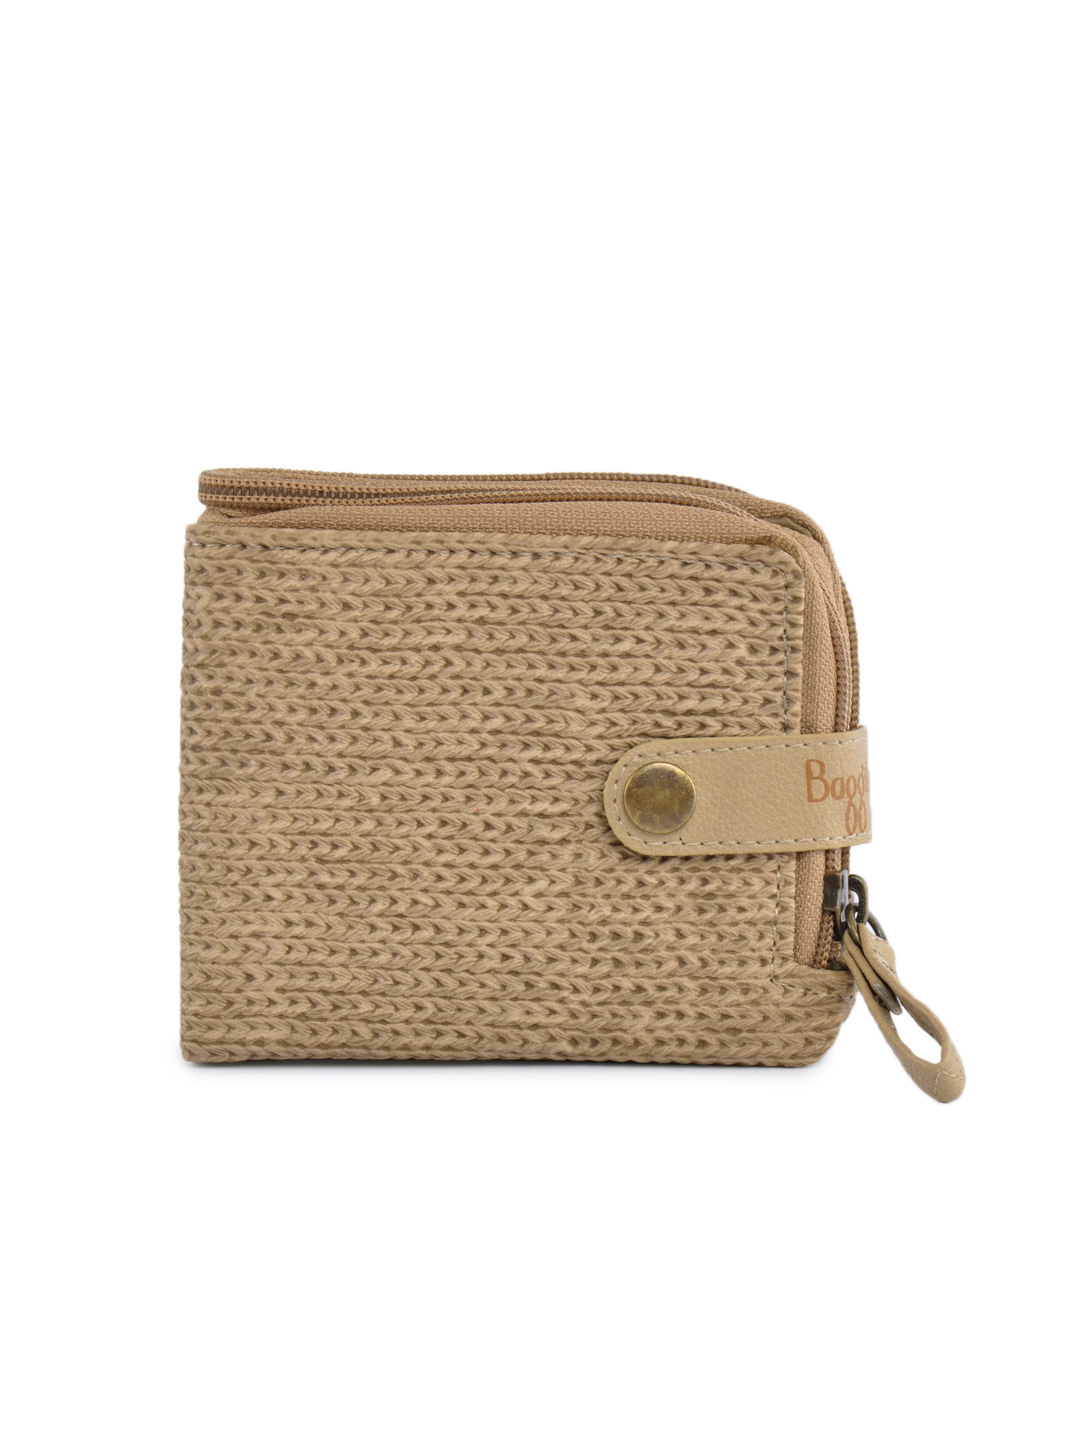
Baggit Women Volume Jhuti Beige Wallet
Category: Accessories / Wallets / Wallets
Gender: Women
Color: Beige
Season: Winter 2015
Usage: Casual